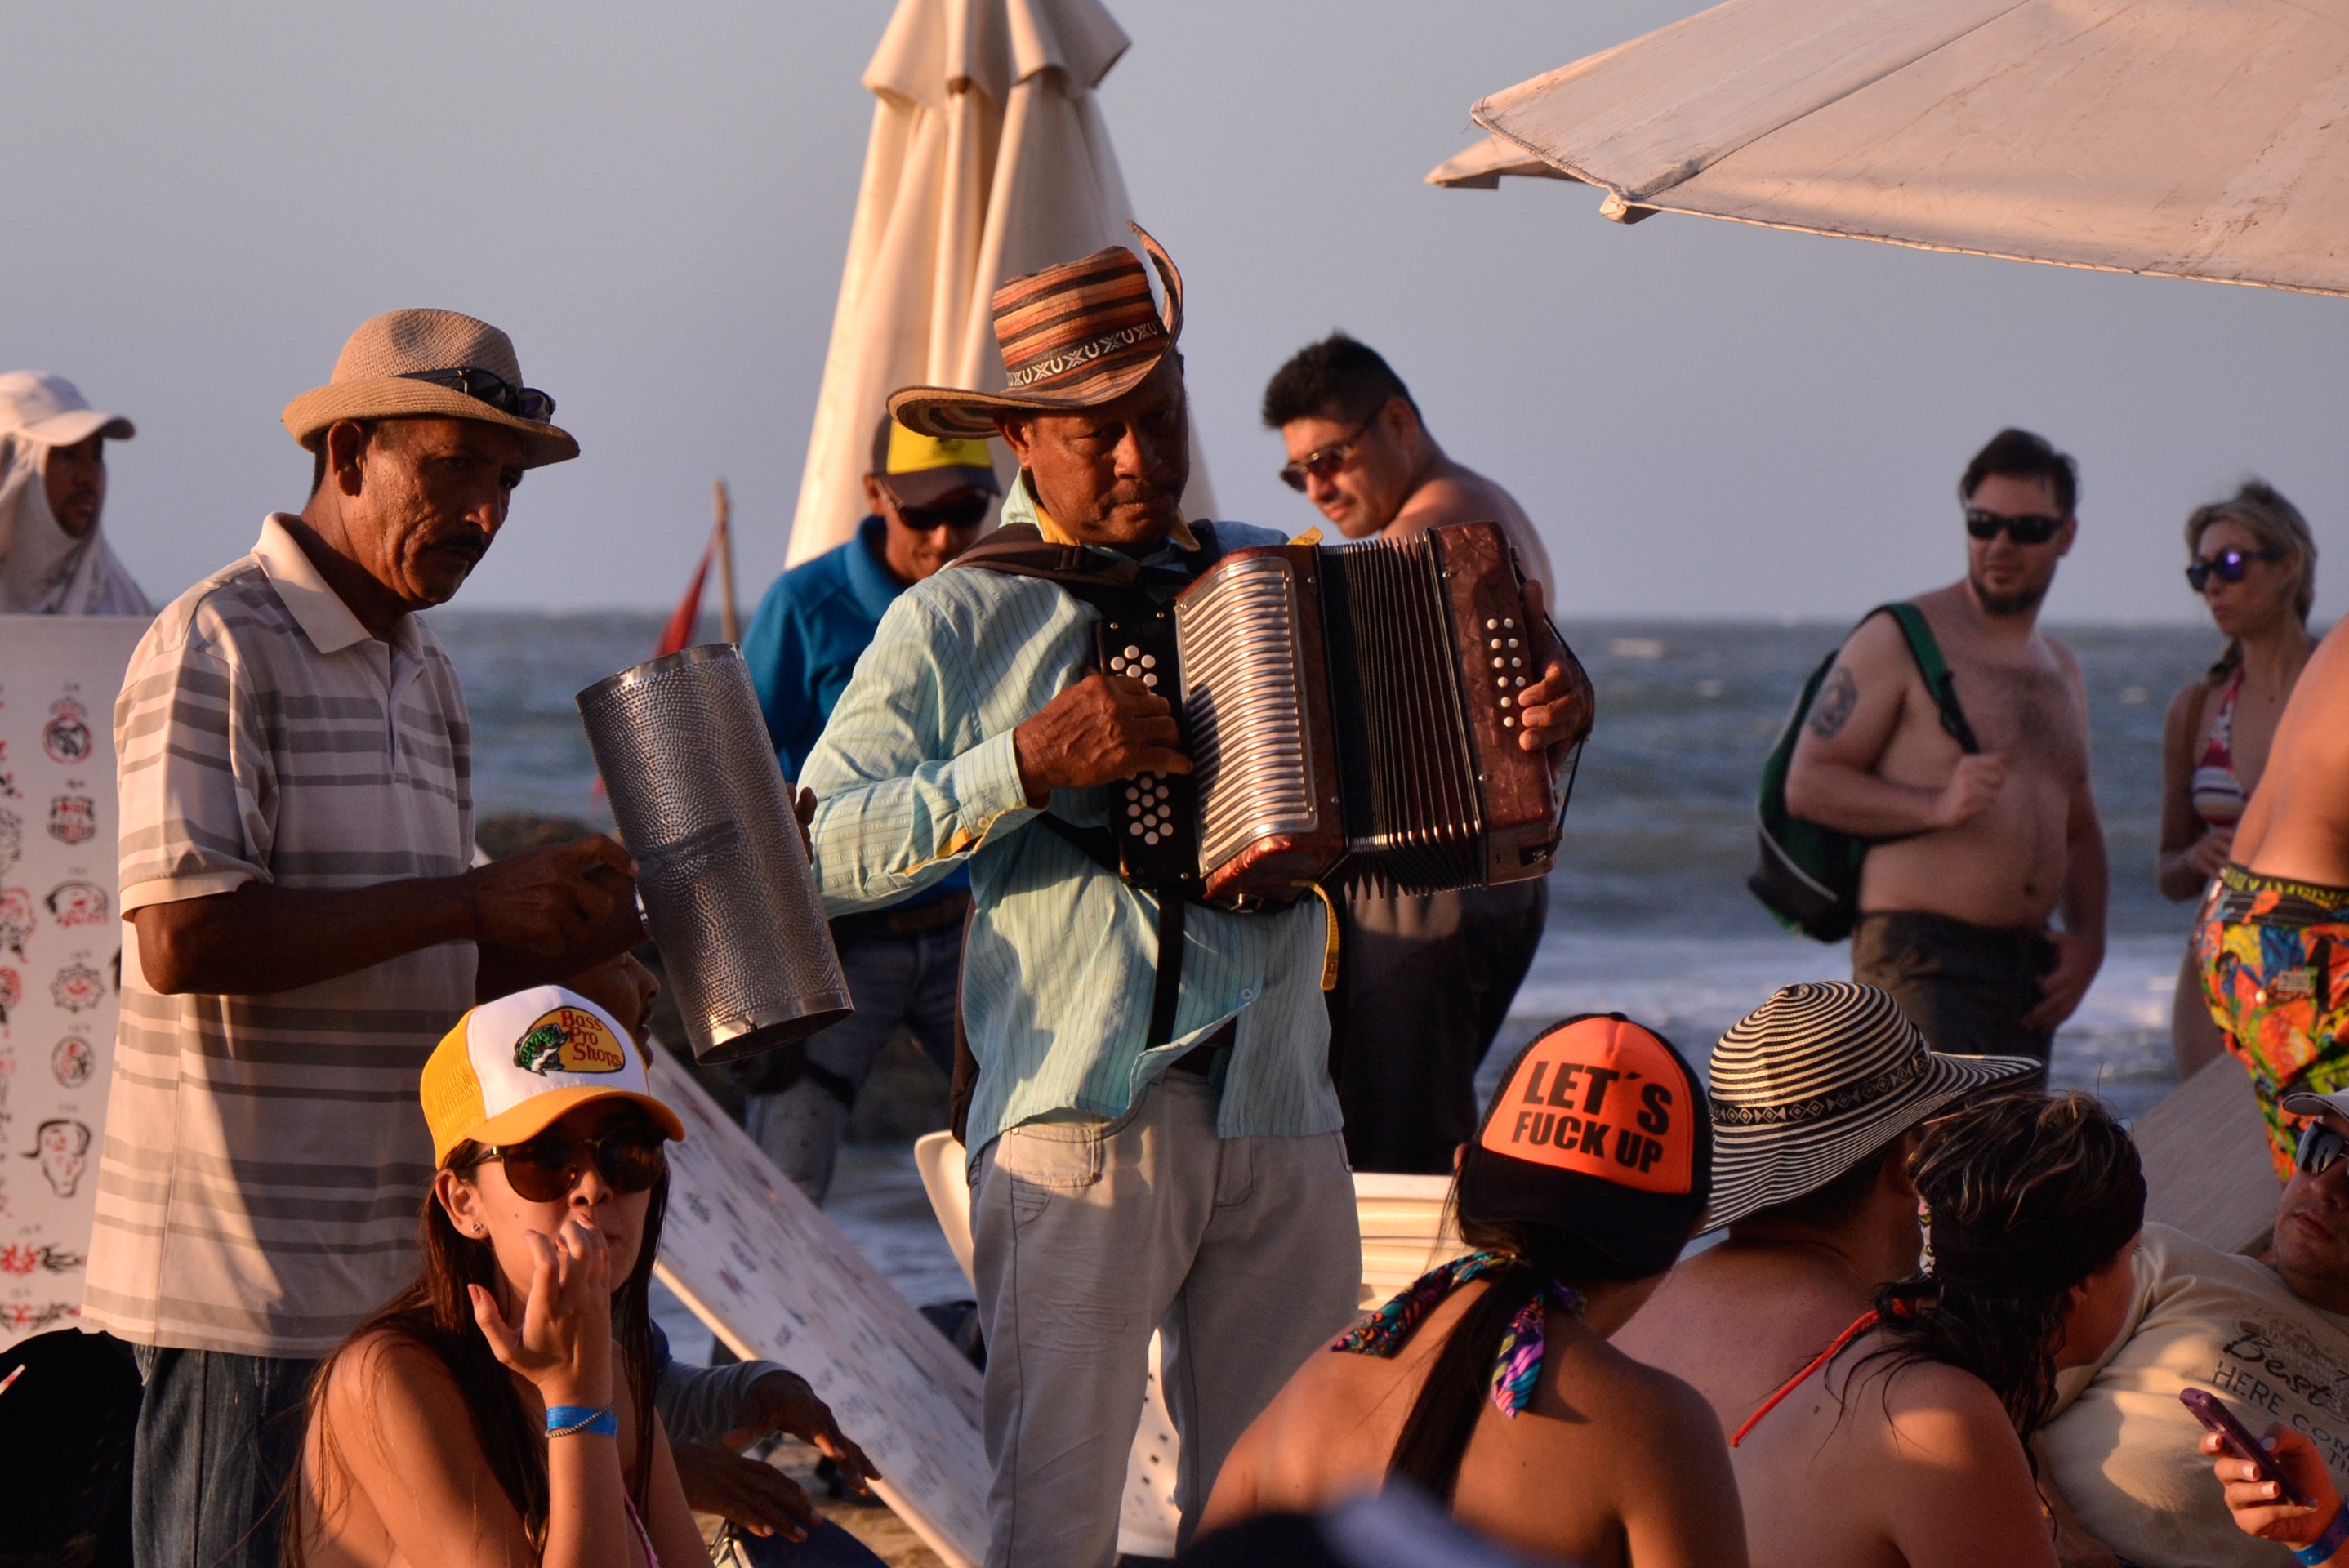
people, crowd, hat, musicians, colombia, social group, vallenato, parrandon, acodeon